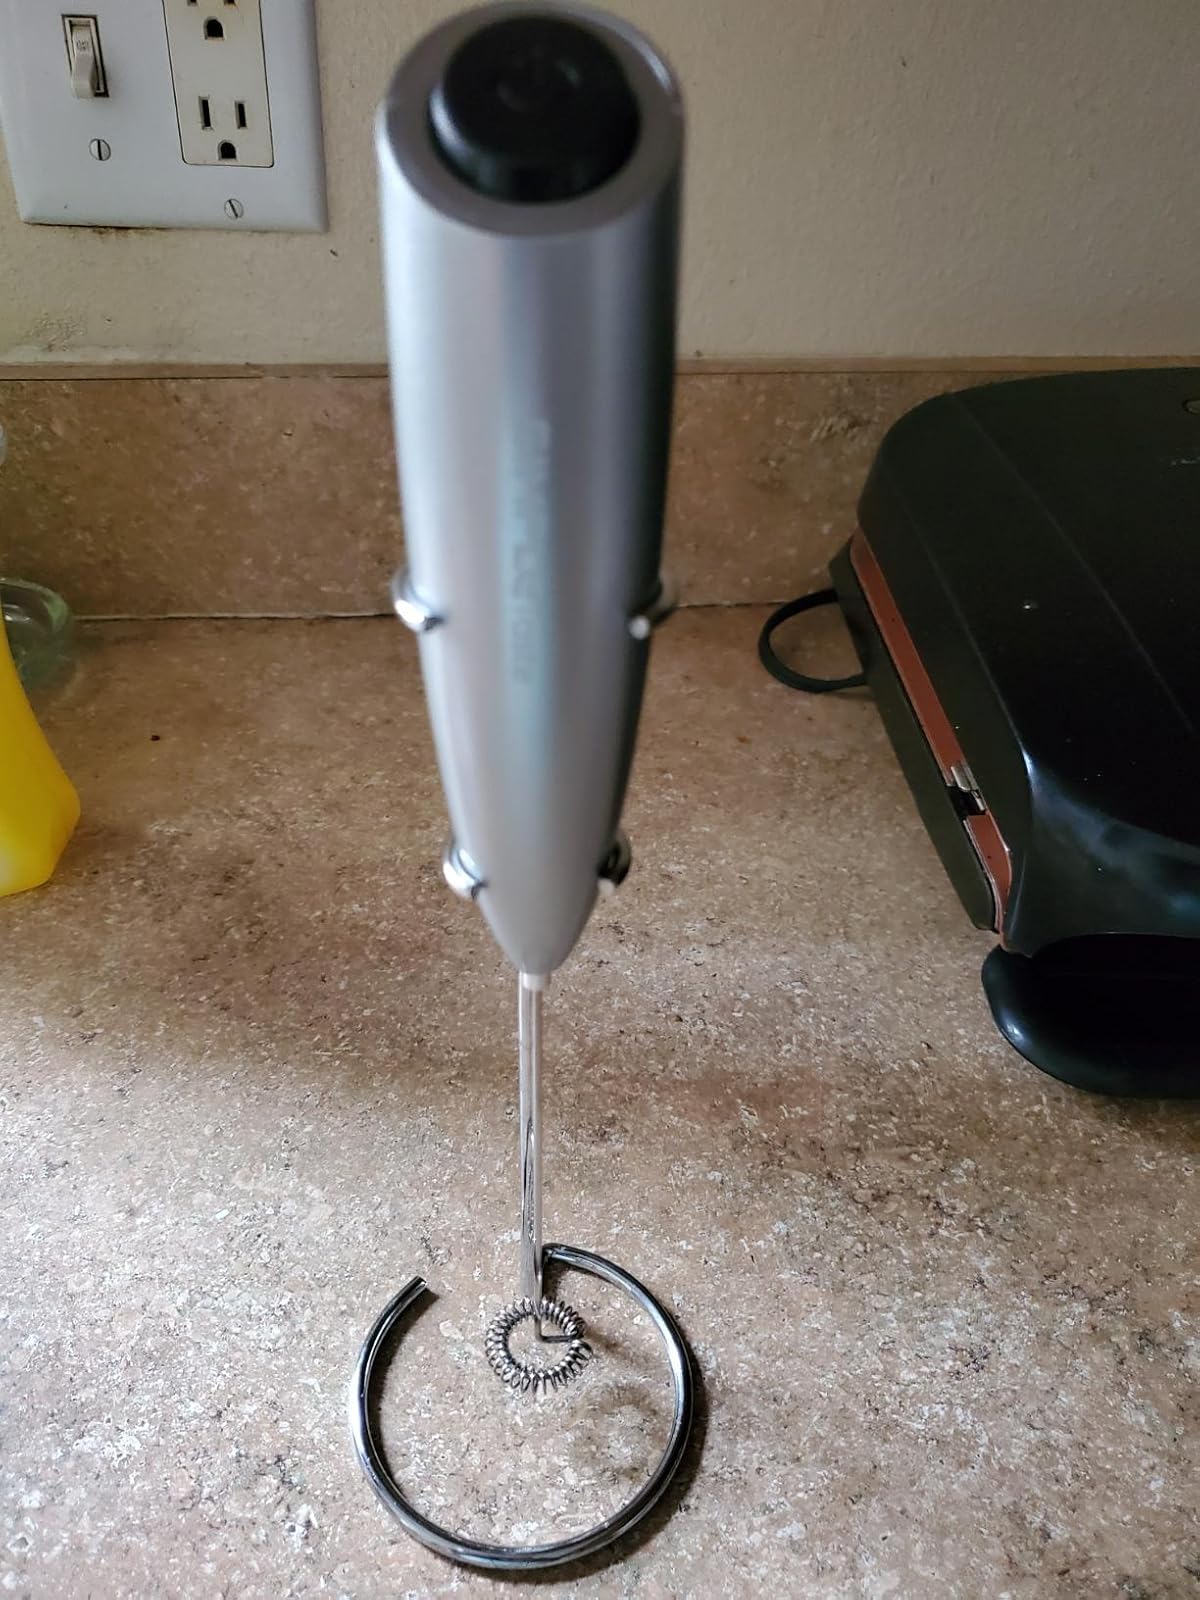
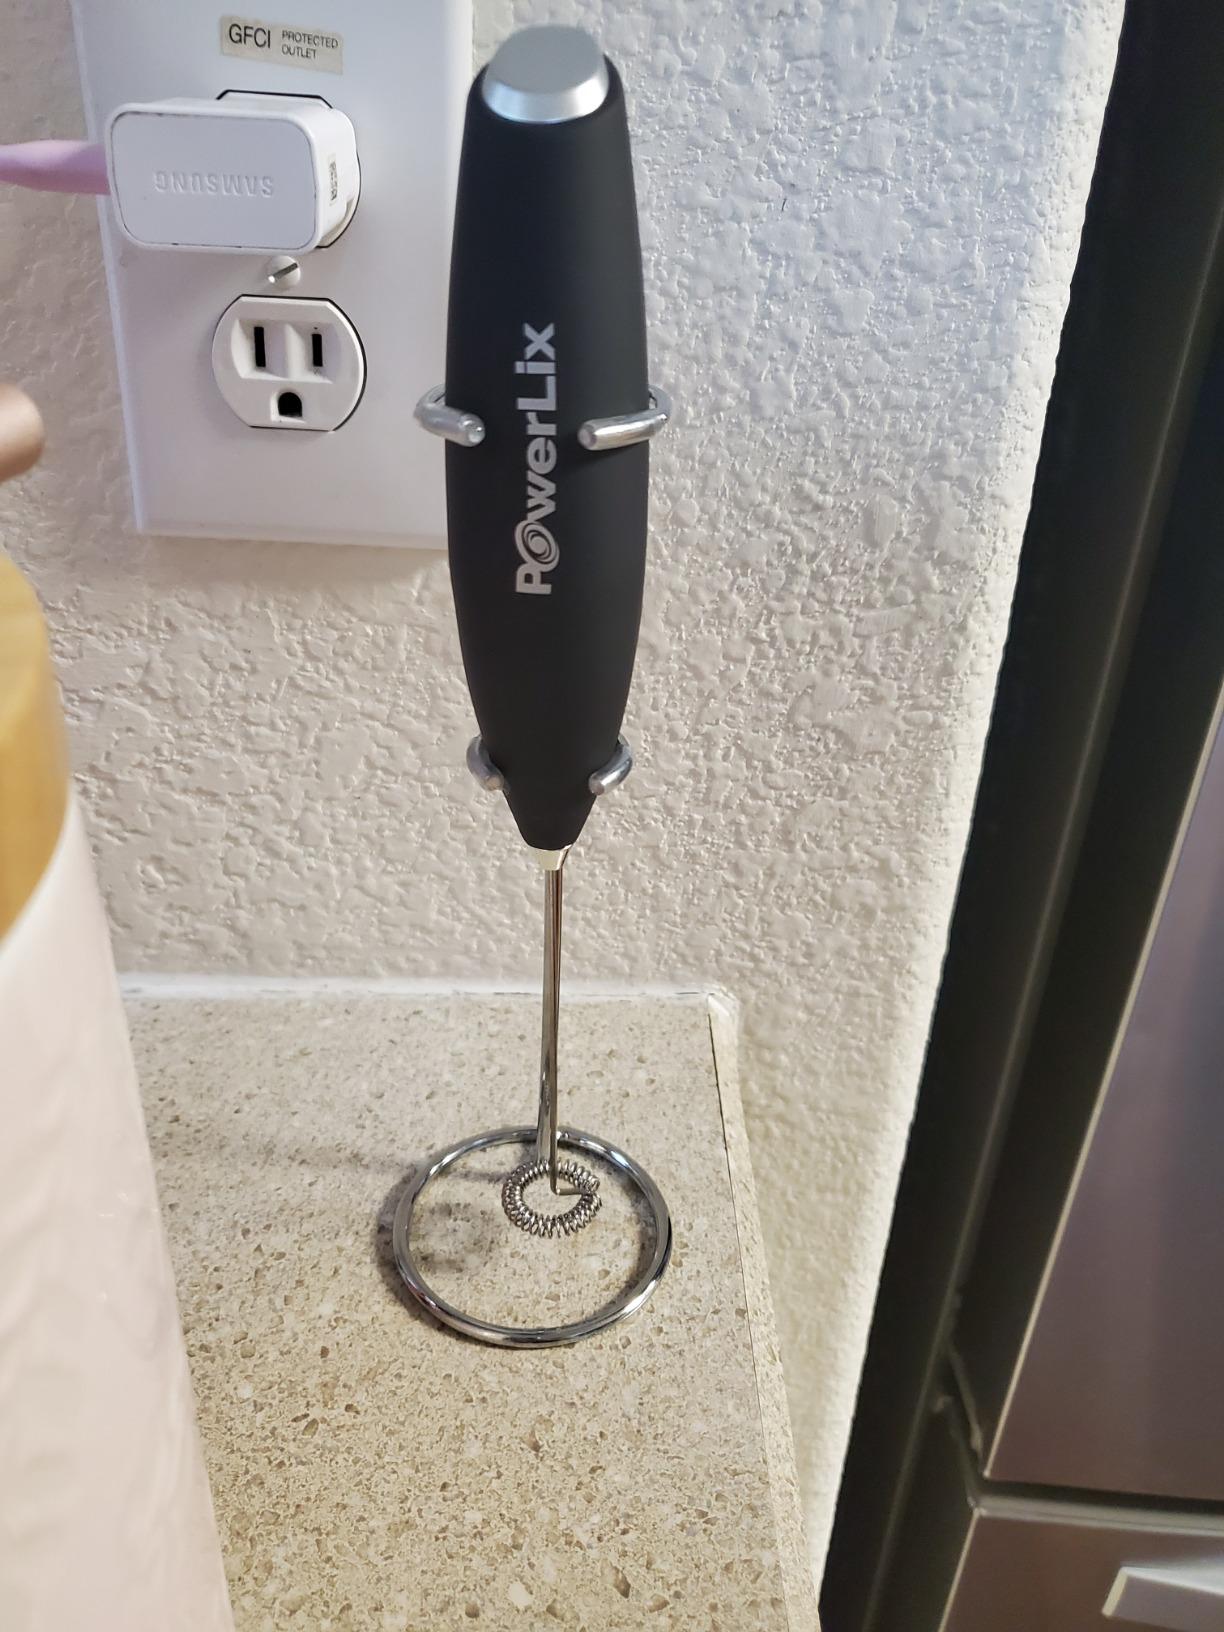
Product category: items_mixer
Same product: no